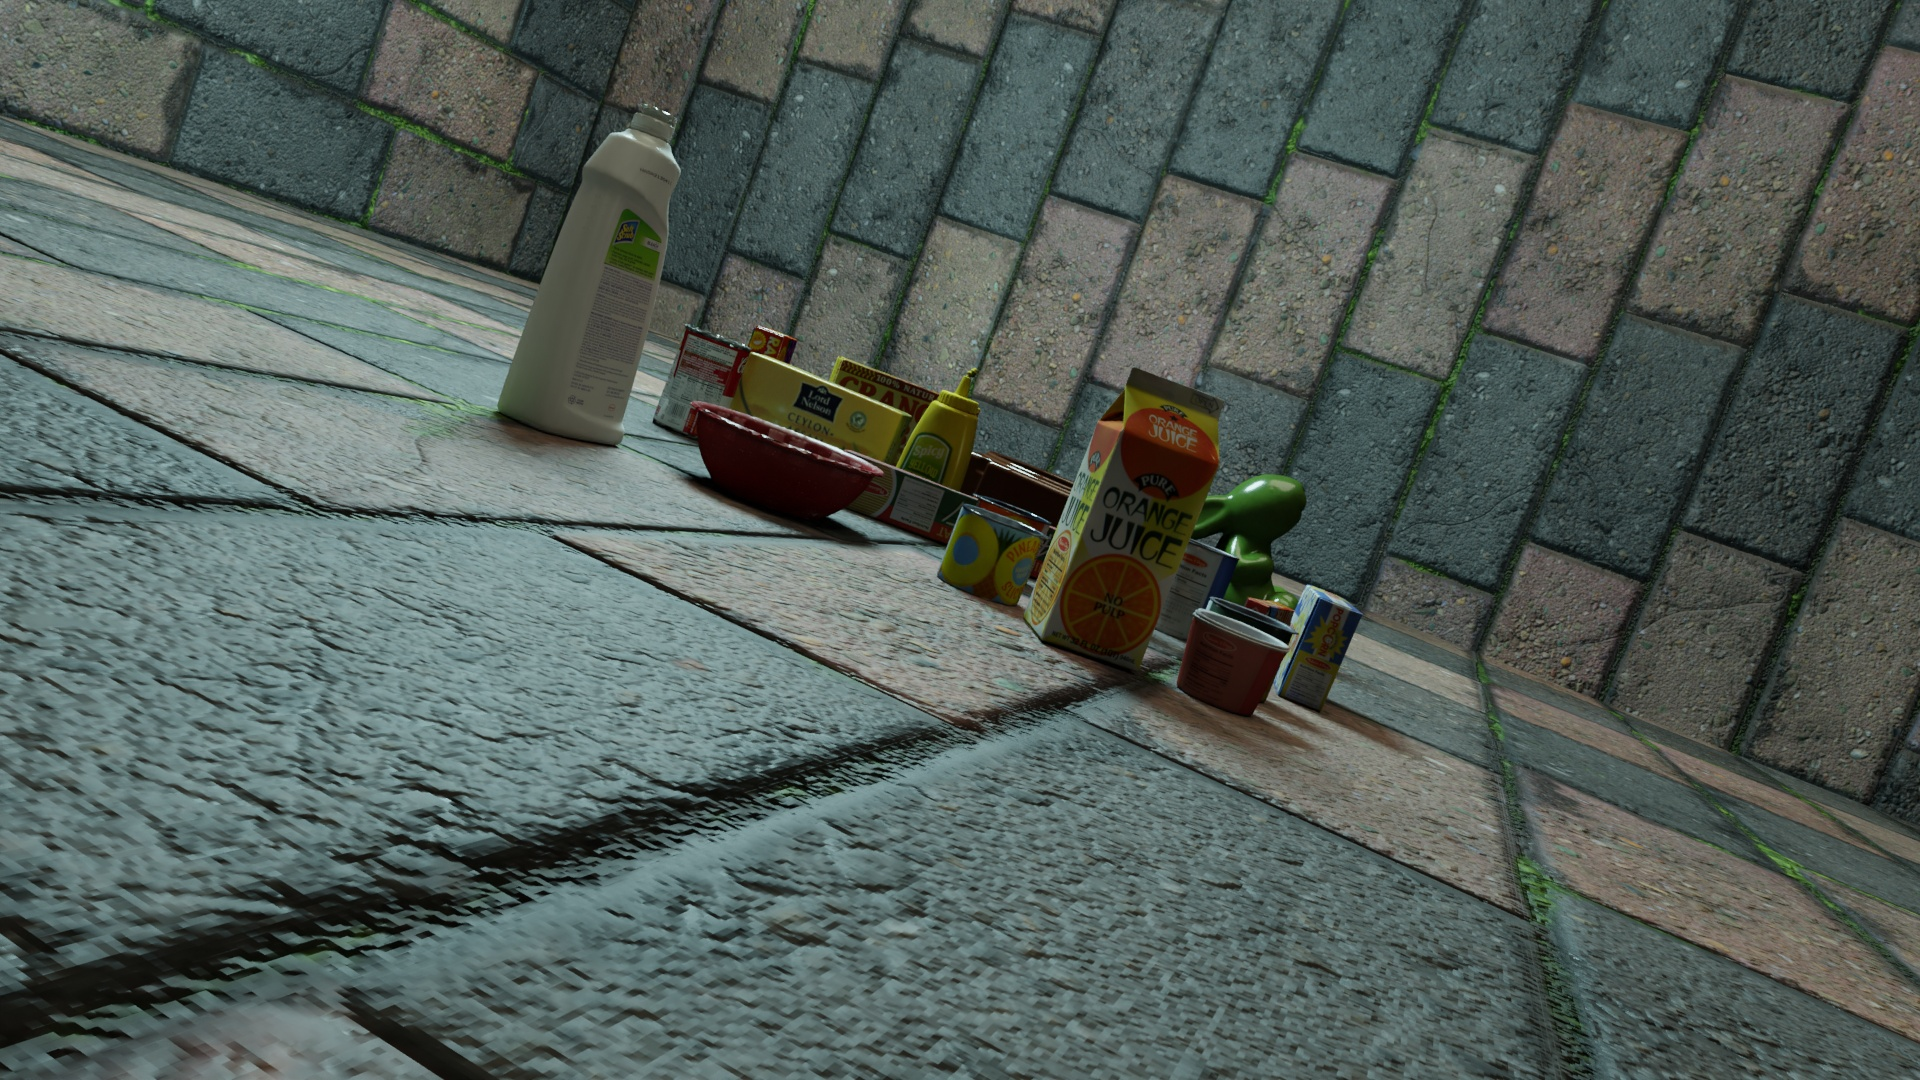
Question:
What are the eight normalized (x, y) image coordinates between 0 and 1 for the cuboid corners of the can of pineapple slices with its colorful pineapple illustrations? Your answer should be a list of normalized (x, y) image coordinates between 0 and 1 with bottom face first then top face, all counter-clockwise.
Answer: [(0.478125, 0.527778), (0.516146, 0.560185), (0.539583, 0.565741), (0.503125, 0.534259), (0.492188, 0.460185), (0.530729, 0.490741), (0.554167, 0.5), (0.516667, 0.471296)]